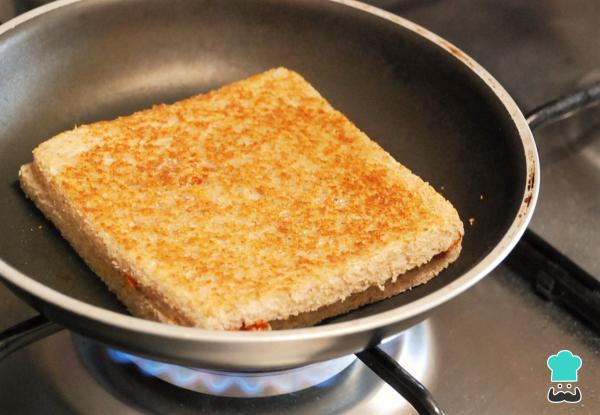
Para terminar con el sándwich sobrasada y queso llévalo a una sartén caliente y dora por cada lado. La idea es que todo se funda en el interior y la sobrasada se caliente. La mantequilla untada en la parte exterior del bocadillo mallorquín hará que éste se dore más fácilmente.